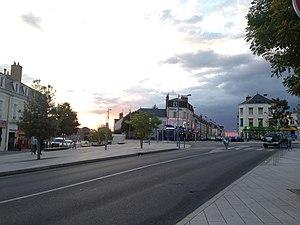
au bord de la rue à Vierzon